Aleksandr Aleksandrovich Bibikov

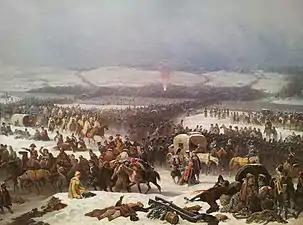
"Napoleon's crossing of the Berezina", a 1866 painting by January Suchodolski. Wounded in an earlier engagement, Bibikov fought the battle from a sleigh.

In December Bibikov and his forces, pursuing the retreating French, entered Prussia. His militia had suffered heavily during the campaign, with only 900 surviving from his original force of 12,000. They nevertheless fought at Pitkonen and Labiau, and at the occupation of Königsberg. Bibikov then asked Wittgenstein for permission to stay at Königsberg to reorganise his severely reduced forces. While resting at Königsberg his forces presented him with a golden sword with the inscriptions "For faith and the Tsar", and "To Senator Bibikov, from the St. Petersburg militia". After reorganising his forces, Bibikov advanced his men to Pillau, and on 6 February 1813 joined the forces besieging Danzig. Here Bibikov fell ill and was forced to return to Königsberg for a period to recuperate. He rejoined the siege on 16 June and was assigned to command the Kaluga militia. He carried out a restructuring of the militia, before gaining permission on 10 July to resign on health grounds. As a mark of favour for his service, Emperor Alexander I gave permission for Bibikov to continue to wear his militia general's uniform. Bibikov took a leave of absence from the Senate on 15 October 1813, returning to St. Petersburg for a period, before resuming his post in the first branch of the 3rd Department of the Senate. During this time he wrote a history of his father's service in Pugachev's Rebellion, "Notes on the Life and Service of Alexander Ilyich Bibikov", which was published in St. Petersburg in 1817. Bibikov's portrait was one of those painted by the studio of George Dawe for display in the Military Gallery of the Winter Palace, to commemorate the important generals and military leaders of the war with France.